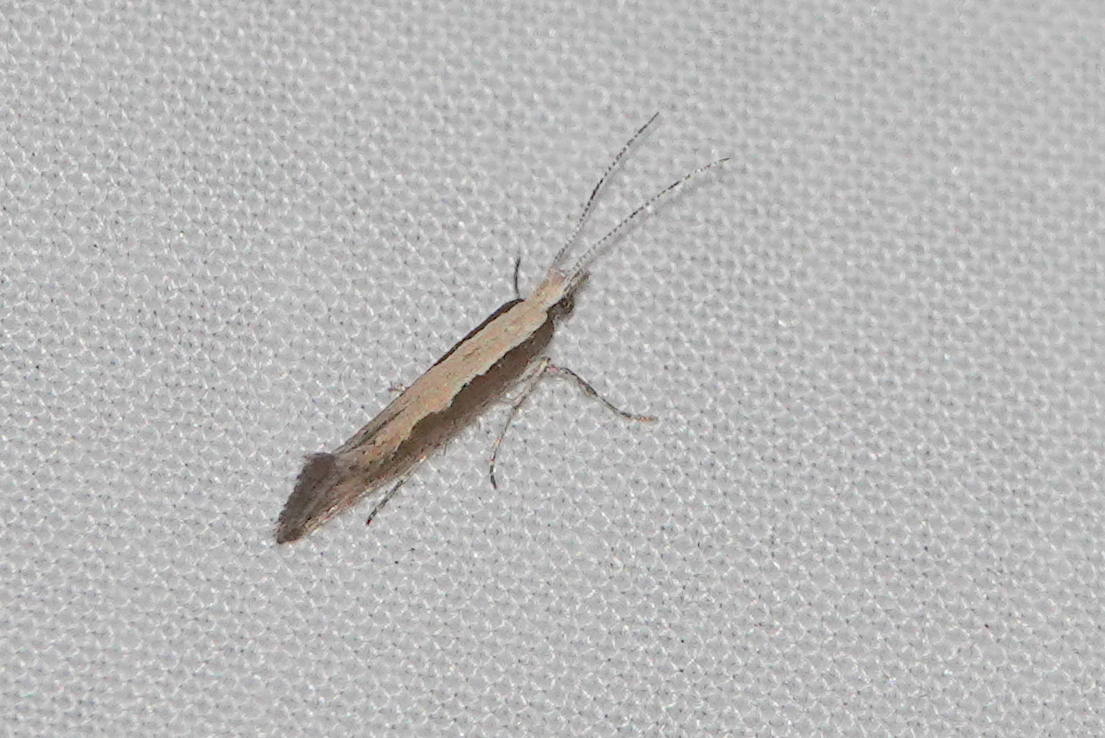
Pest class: diamondback_moth